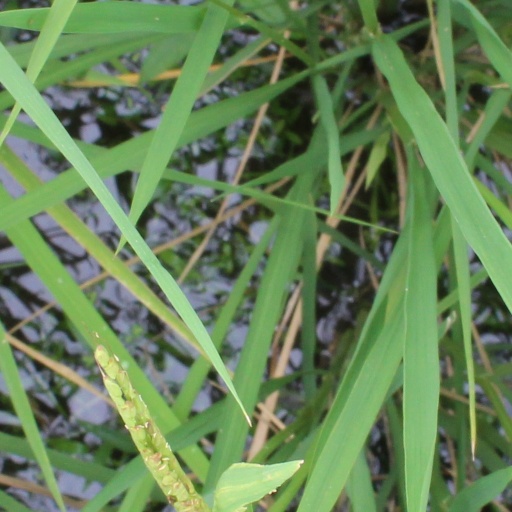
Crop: rice